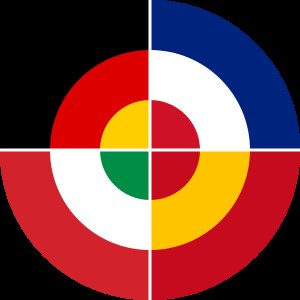
Eurofighter Typhoon
Prototypens multinationale kokarde
Eurofighter Typhoon er et tomotors kampfly udviklet af Eurofighter GmbH, som blev stiftet i 1983. Konsortiet bestod af: British Aerospace, Daimler-Benz, Alenia Aeronautica og CASA. Senere blev Daimler-Benz og CASA samlet i EADS. De stiftende lande regner med at anskaffe 520 ensædede og 100 tosædede. Man forventer at kunne eksportere 400 fly til Grækenland, Sydkorea, Norge, Australien, Tjekkiet, Polen, Saudi-Arabien og Singapore.